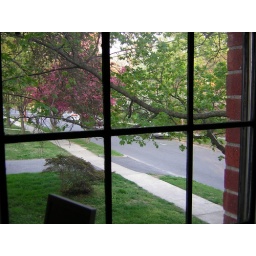
View from my bedroom window in the spring